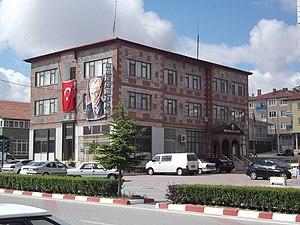
Kozaklı est une ville et un district de la province de Nevşehir dans la région de l'Anatolie centrale en Turquie.